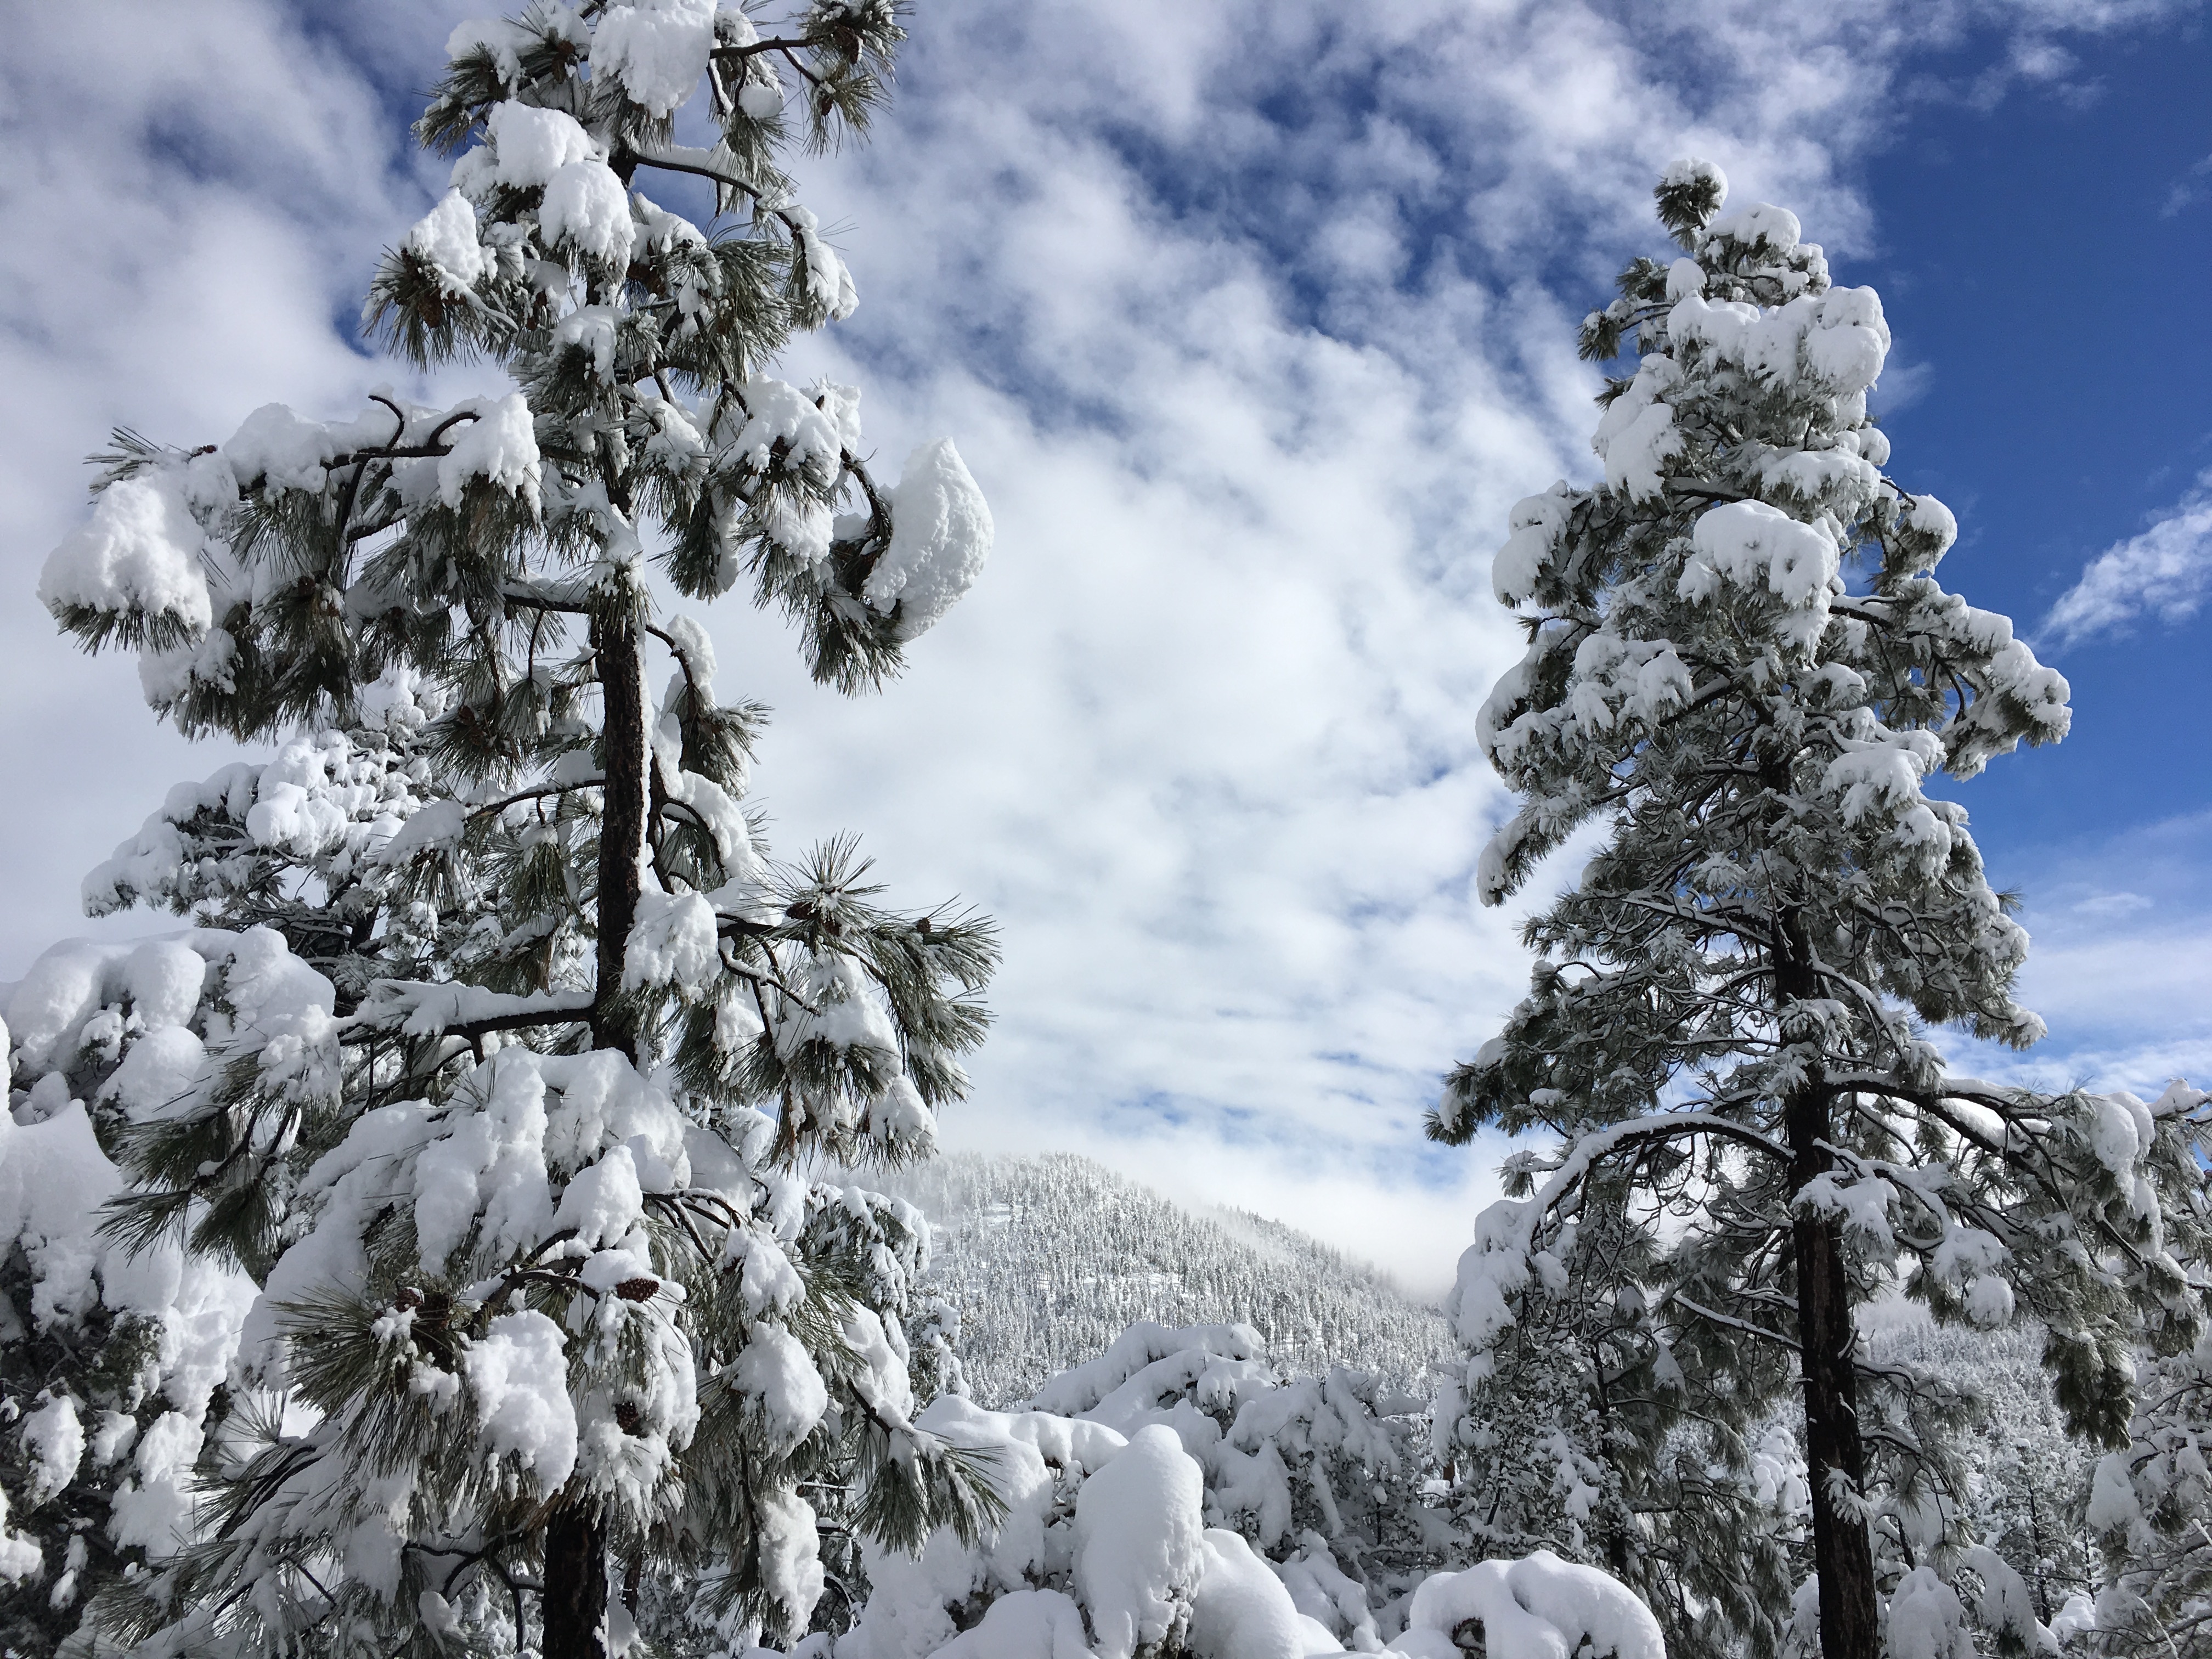
tree, forest, branch, mountain, snow, winter, plant, frost, mountain range, weather, fir, season, conifer, spruce, larch, freezing, woody plant